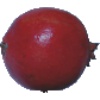
Label: Pomegranate 1